Villefranque station

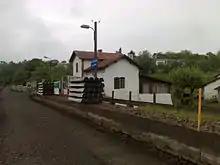
Villefranque station during track renewal

Villefranque or Milafranga is a railway station in Villefranque, Nouvelle-Aquitaine, France. The station was opened in 1891 and is located on the Bayonne - Saint-Jean-Pied-de-Port railway line. The station is served by TER (local) services operated by the SNCF.